Postgraduate diploma

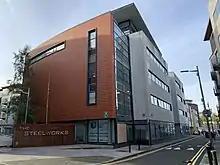
Independent College Dublin is a college which offers courses at Certificate, Diploma, Degree, and Postgraduate levels, along with Professional Development courses, in Dublin

In India, there are a number of institutes and universities offering postgraduate diploma programs (PG Diploma). These post-graduate diploma programs are mainly one-year programs that are divided into two to four semesters, depending on hands-on training, field work, and credit requirements. These are master's level programs that only cover the essentials. These programs are mainly targeted to offer professional education and training to the candidates for the better employment opportunity and industry readiness. It is designed to provide in-depth exposure to concepts, scientific principles, implementation methodology of new approaches. Post-graduate diplomas in Management, Post-graduate diploma in Banking & Finance, Remote Sensing & GIS, Robotics, Industrial Maintenance Engineering and Advanced Manufacturing Technology, are examples of courses offered in India. Certain institutes provide postgraduate diploma programs which satisfies the credit requirement for a master's program with increased number of lower credit courses for 2 years, these programs are provisionally considered equivalent to a master's level. Postgraduate diploma programs are meant for those with a bachelor's degree to gain an advanced technical grasp and to those with a master's degree to enhance their interdisciplinary/translation grasp.